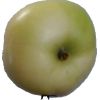
Label: Apple 6